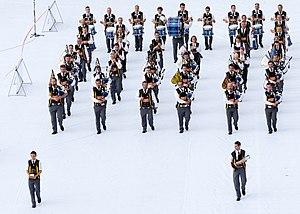
Le Bagad Kemper est un bagad de la ville de Quimper dans le Finistère, en France. L'ensemble comporte aussi un groupe secondaire, le Bagad Glazik Kemper, ainsi qu'un bagad école, le Bagadig Kemper.
Red Cardell est un groupe de rock indépendant français, originaire de Quimper, en Bretagne. Il est formé en 1992 par Jean-Pierre Riou, Jean-Michel Moal et Ian Proërer. Après le départ de ce dernier en 2001, Manu Masko devient le batteur du groupe jusqu'en 2015.